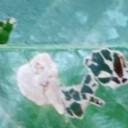
Label: Miner